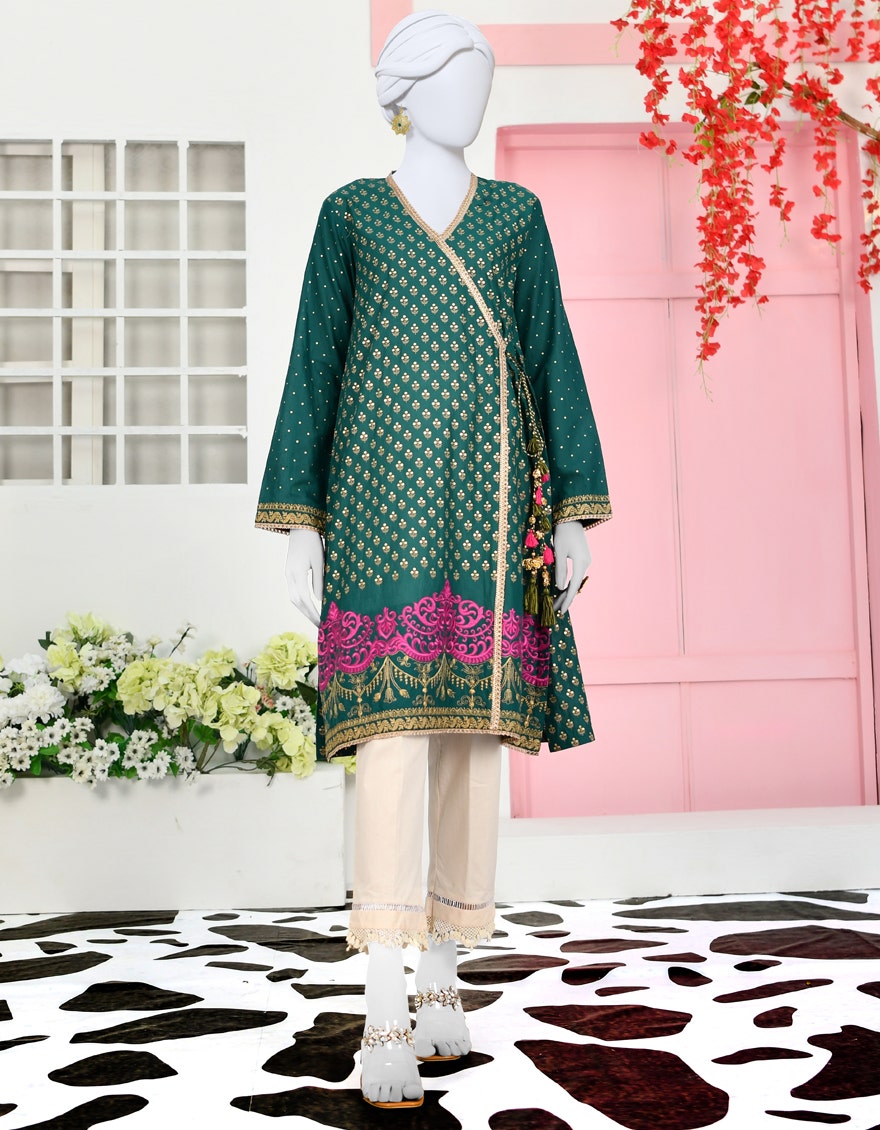
green multi embroidered 3 piece suit